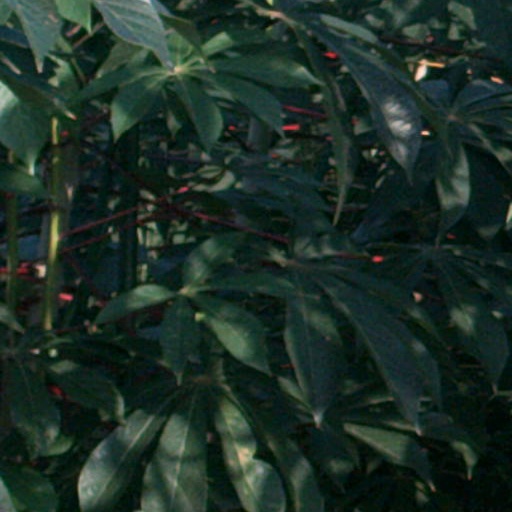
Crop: cassava